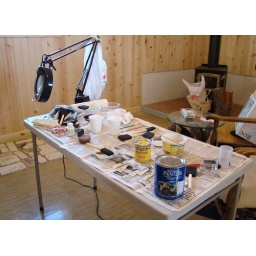
The table that I sit at to paint the rocks with the woodstove and wall to be covered in the background.